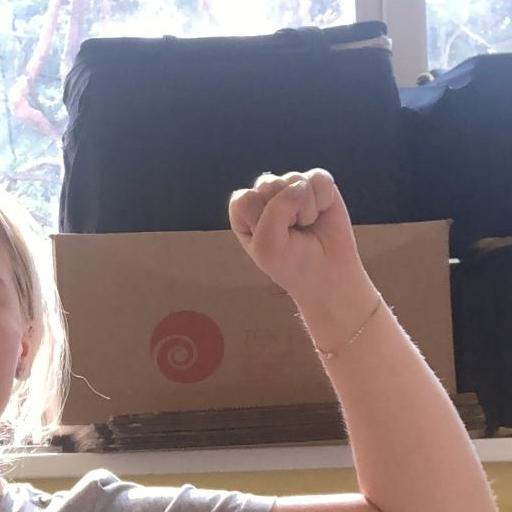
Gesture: fist